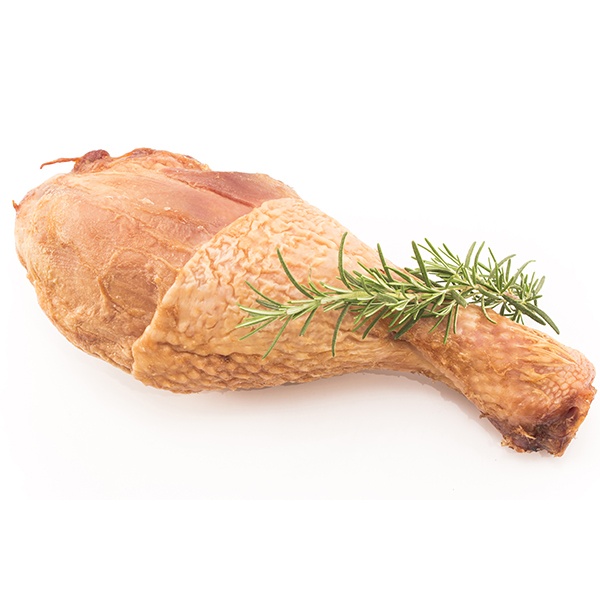
Smoked Turkey Drums
Turkey that has been cured and flavored with smoke from burning aromatic wood. The smoke from the smoldering wood gives the turkey a sweet, delicately smoky flavor and a tender texture. Country of origin: France
Brand: Everfresh
Category: Food, Beverages & Tobacco > Food Items > Meat, Seafood & Eggs > Meat > Fresh & Frozen Meats > Poultry > Turkey